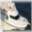
Label: ship